Clara Gold

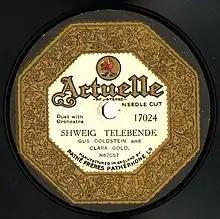
Shweig Telebende disc label c.1924

In 1916 she was invited to Victor Records to make test recordings for them as a solo singer; the disc was not released but she was soon invited back. Starting in 1917, she started making Yiddish-language comedy and theatre discs for Victor and also for Columbia Records. Most of her early recordings were made with actor Gus Goldstein and consisted of scenes featuring the popular Yente Telebende character (the source of the term Yenta, and a character which had previously been played by Bina Abramowitz). In 1919 she also recorded some Yiddish songs arranged by the Klezmer recording artist Israel J. Hochman. In 1922 and 1923 she then made a series of discs with OKeh Records, including some with Goldstein and some as a solo singer. Her final recordings seem to have been with Victor Records in July 1929.